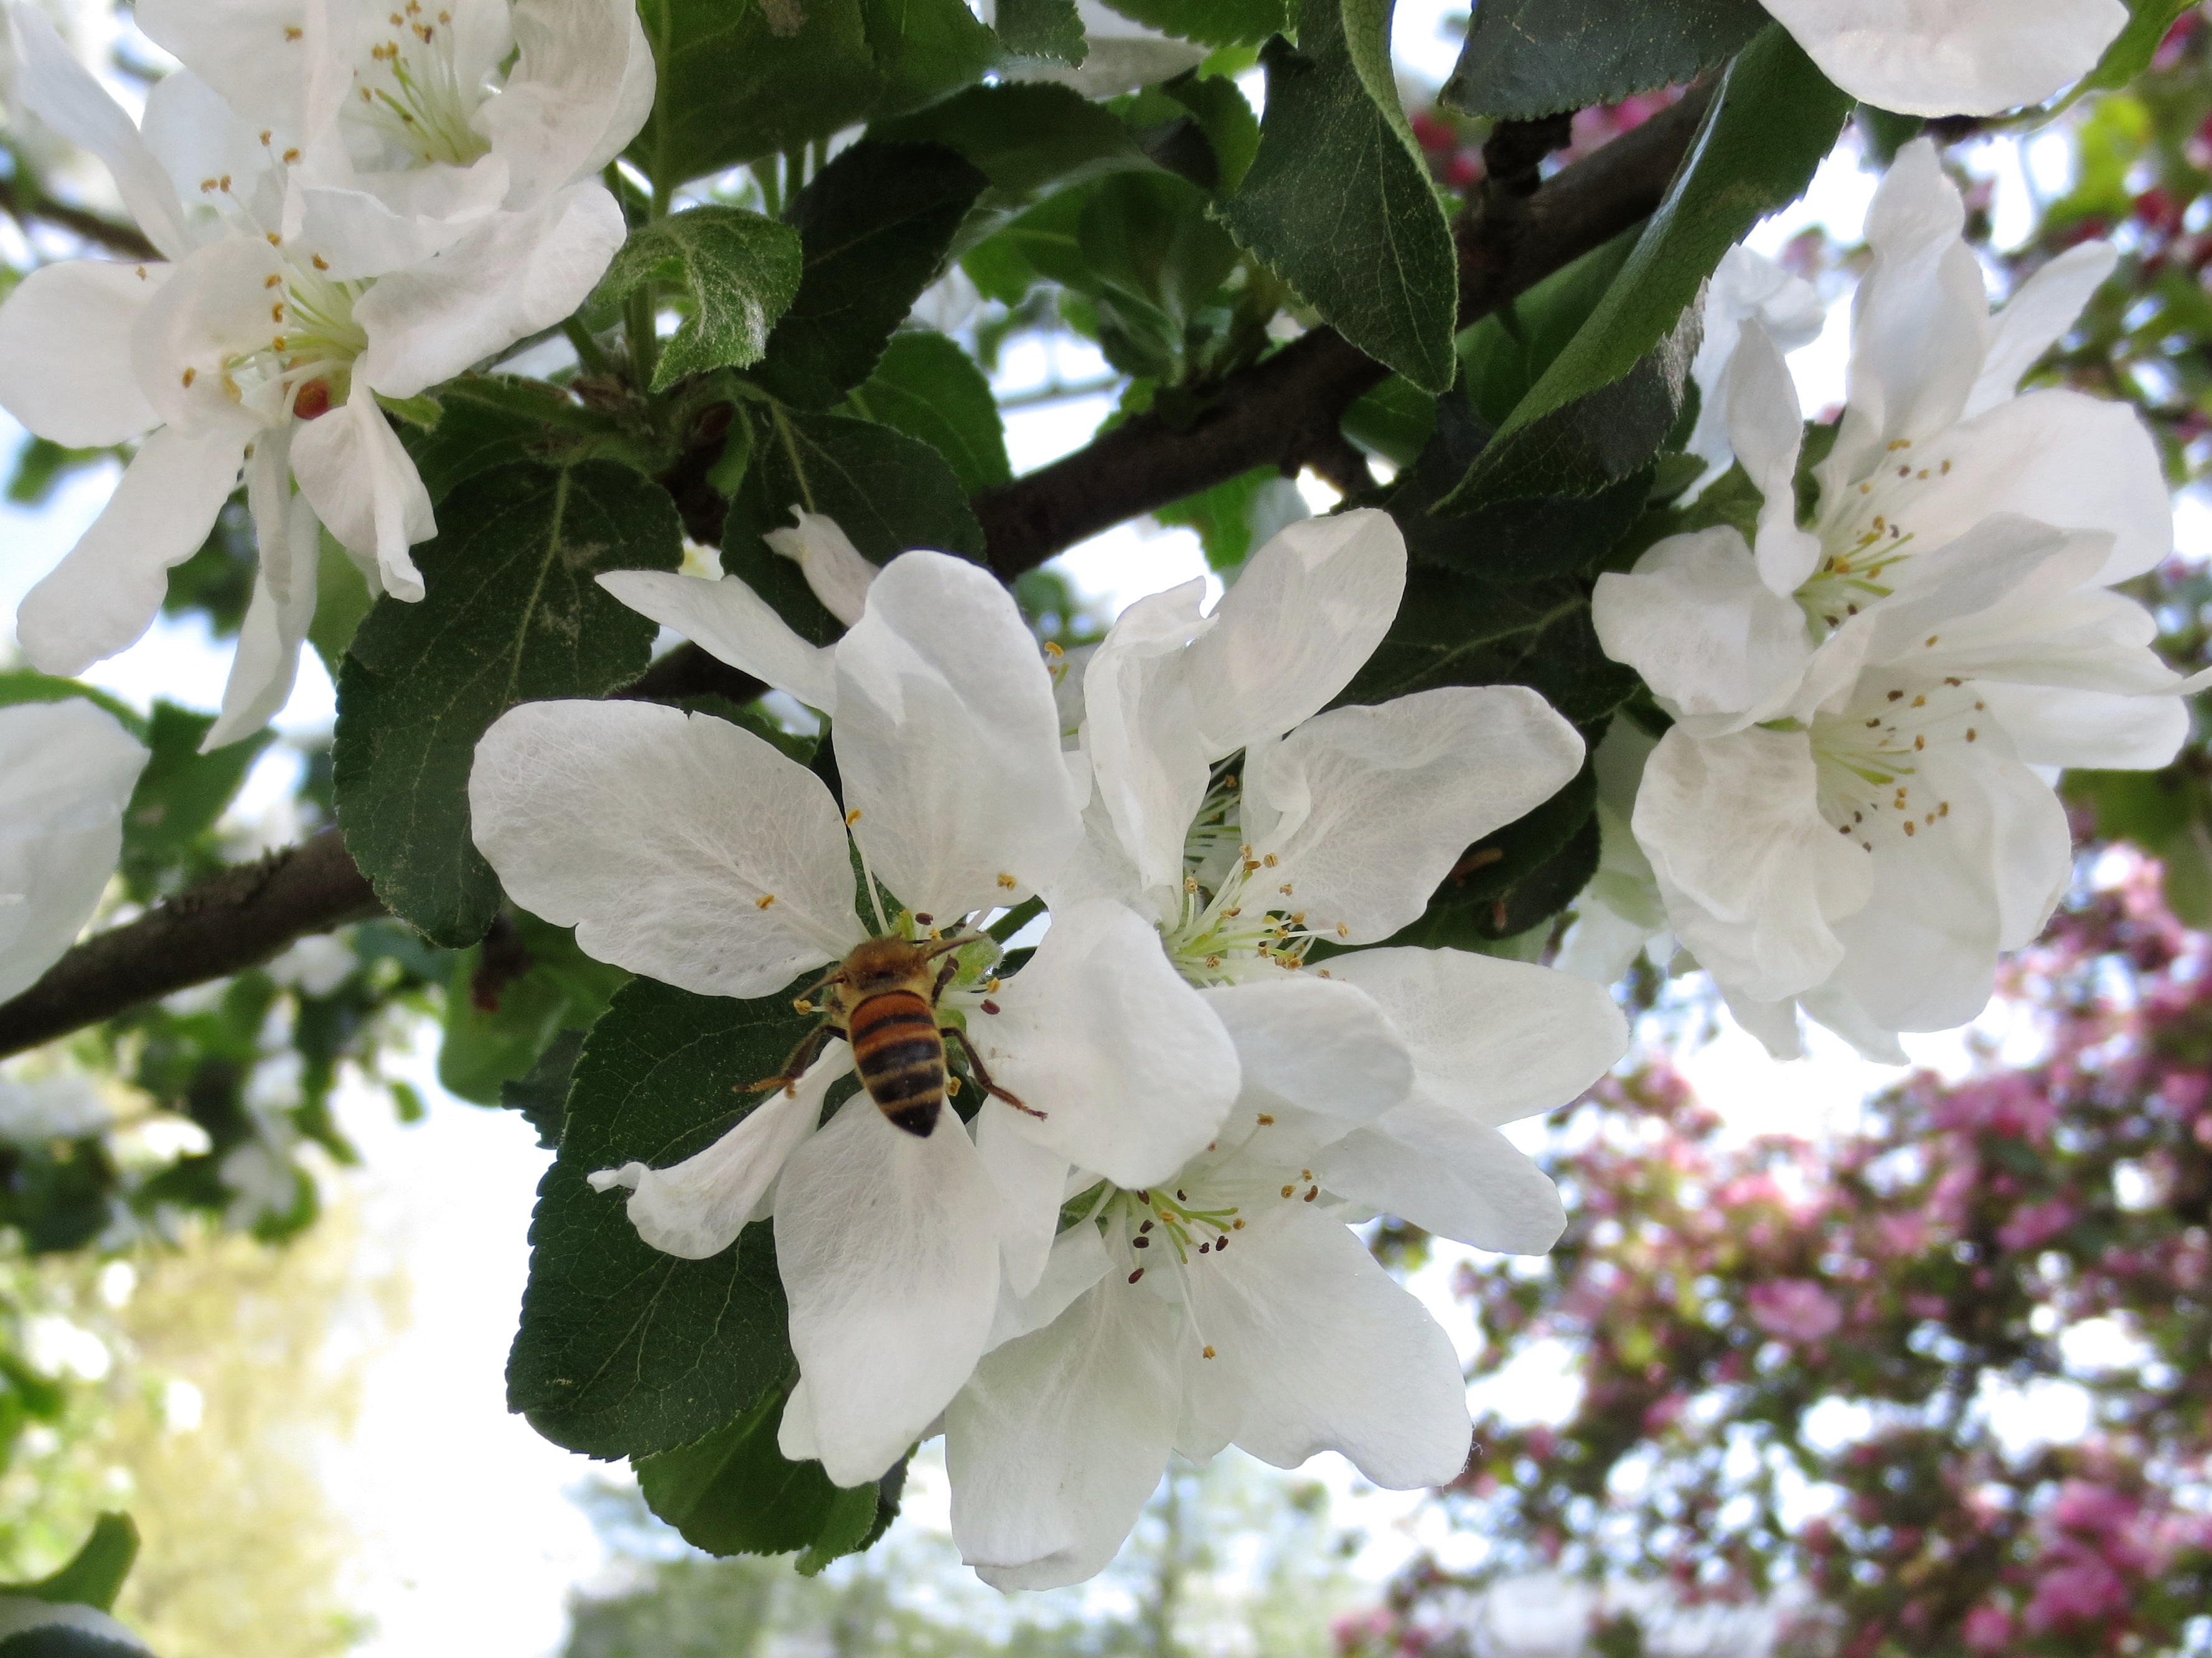
tree, branch, blossom, plant, white, sweet, flower, petal, bloom, summer, food, produce, park, botany, flora, shrub, bee, apple tree, flowering plant, rose family, woody plant, land plant